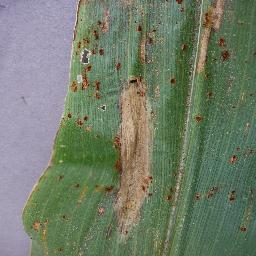
Label: Corn___Northern_Leaf_Blight